University of North Carolina at Chapel Hill student housing

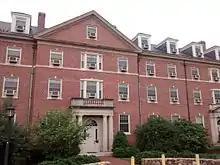
Joyner Residence Hall

Joyner residence hall, built in 1947, is located on Raleigh St. Joyner is co-ed and hosts about 170 residents on four floors. Joyner has corridor-style hallways, multiple stairwells, an elevator, a kitchen with an ice machine, a TV room, lounges, vending machines, and a laundry room. The building is equipped with smoke detectors, alarms and central air-conditioning. Joyner participates in the Living-Learning Community: Substance Free. A substance-free environment means that the residents pledge that they (including their guests) will not possess or use any substances, including alcohol, tobacco, marijuana, or any other illegal drugs in the residence hall.